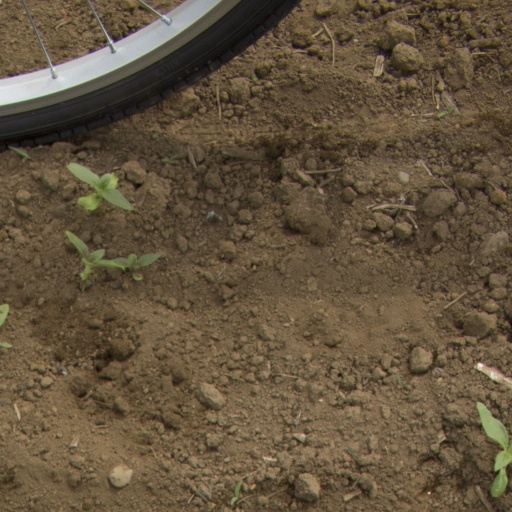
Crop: Jerusalem artichoke